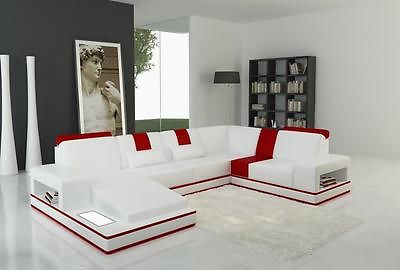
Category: sofa